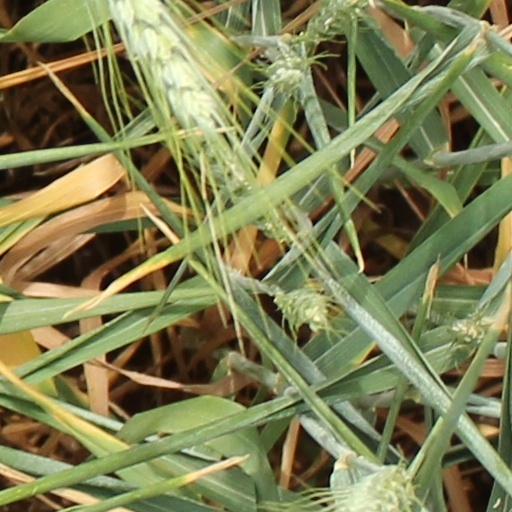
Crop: wheat